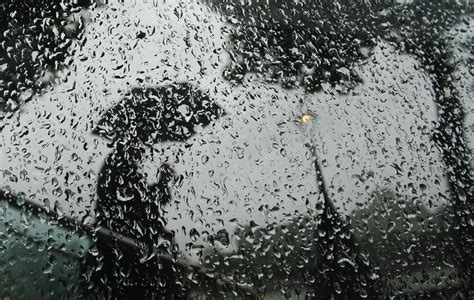
Weather: rain or strom